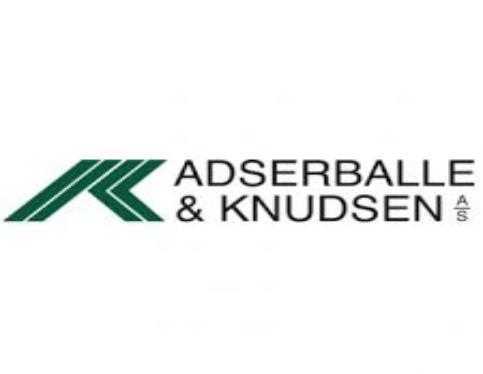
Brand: knudsen
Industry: Others